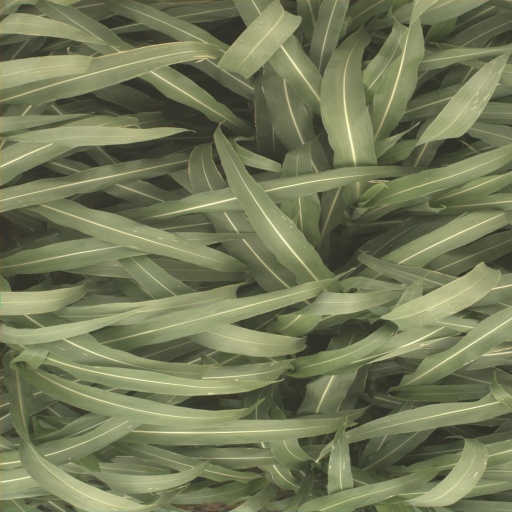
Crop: sorghum